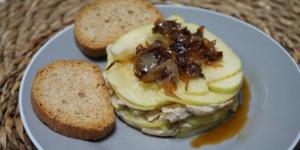
mil hojas de foie con manzana y cebolla caramelizada